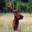
Label: deer